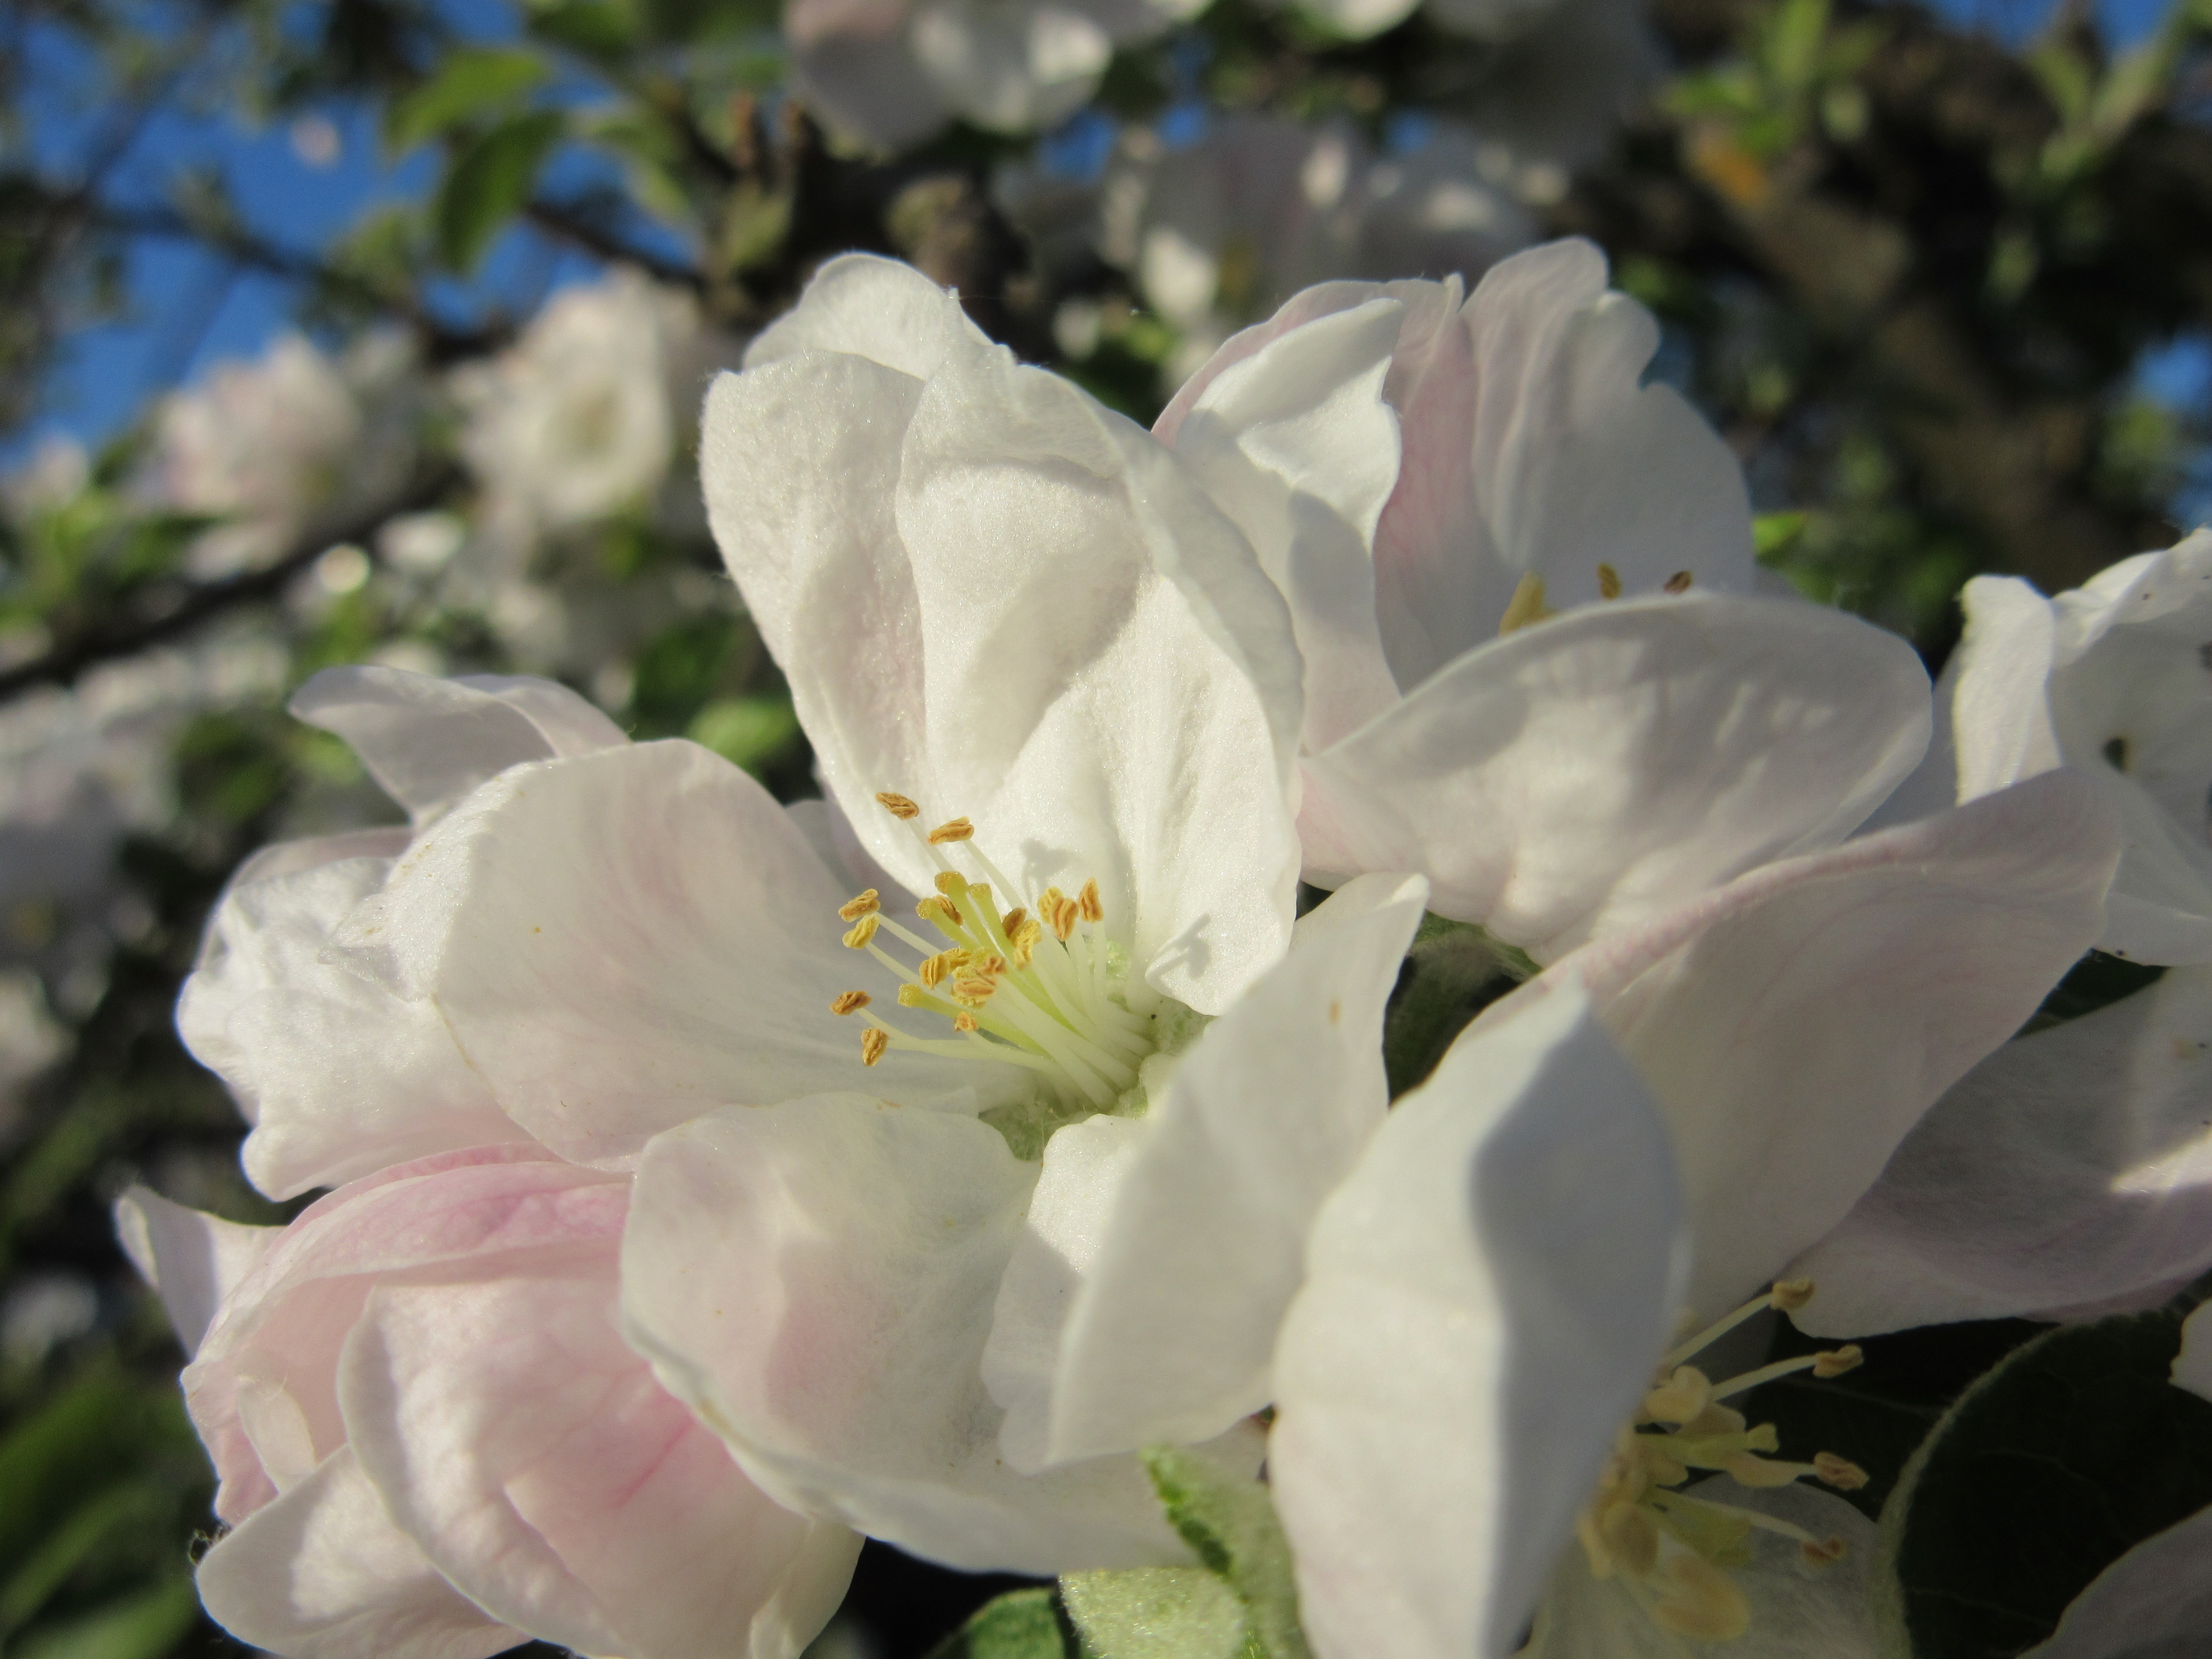
nature, blossom, plant, white, flower, petal, bloom, spring, stamp, botany, close, flora, petals, shrub, rhododendron, apple blossom, flowering plant, lily white, woody plant, land plant